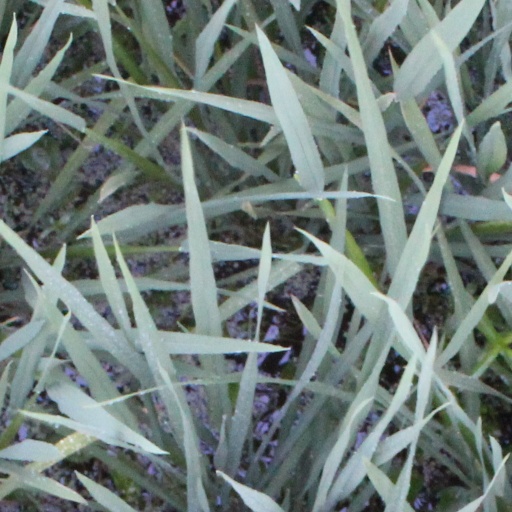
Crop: rice